Nara Hotel

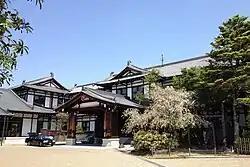

is a five star hotel in Nara, Japan. The hotel is located on the hillside overlooking Nara Park. Opened on October 17, 1909, it is one of the most historic hotels in Japan. It was designed by Tatsuno Kingo who was also the designer of the Bank of Japan building and the Marunouchi building of Tokyo Station and is known as the teacher of , the designer of National Diet Building, and Kataoka Yasushi who was also the designer of . It is partially owned by the West Japan Railway Company. In 2009 the first centennial anniversary of the hotel was celebrated.